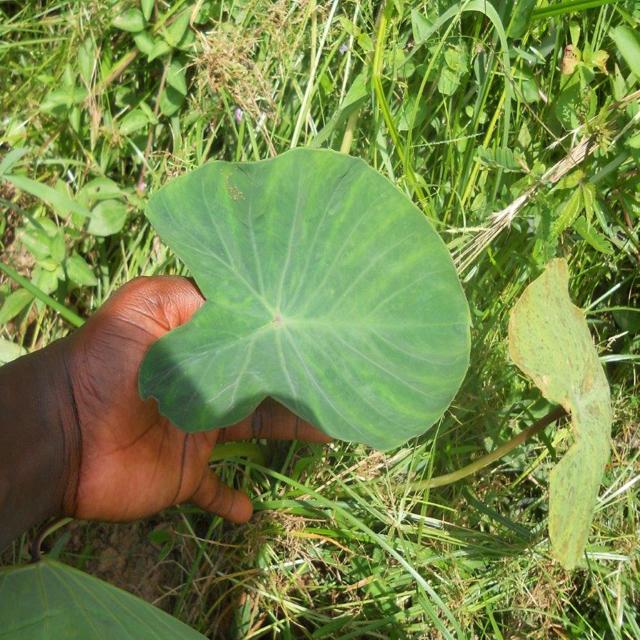
Label: Healthy